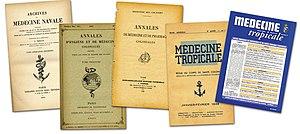
Les différents titres et couvertures de la revue éditée par l'Ecole du Pharo au cours du temps
L'École du Pharo, appellation de tradition mais qui ne fut jamais officielle, est une école militaire française établie à Marseille dans le parc du palais du Pharo et spécialisée dans l'enseignement et la recherche en médecine tropicale.